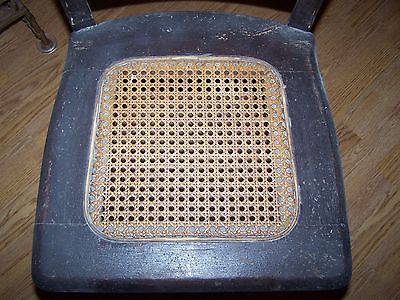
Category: chair